Šentožbolt

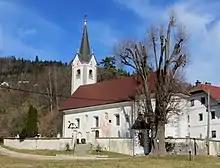
Saint Oswald's Church

The church in Šentožbolt is dedicated to Saint Oswald. It is a single-nave structure with a polygonal chancel oriented toward the east, and it was first mentioned in written records in 1526. The church was remodeled in the Baroque style in 1621, and remodeled again in 1825. An old fresco is preserved on the exterior wall. The furnishings in the church are late Baroque. The painting of Saint Bartholomew in the church is the work of Leopold Layer (1752–1828). The church was designated a vicariate in 1787 and the seat of a parish in 1876.